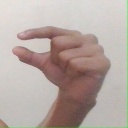
अक्षर: ग